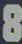
Number: 8